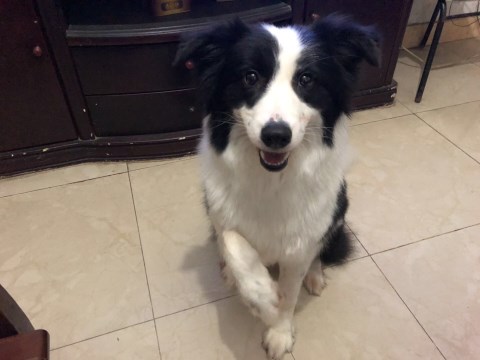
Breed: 2594-n000109-Border_collie